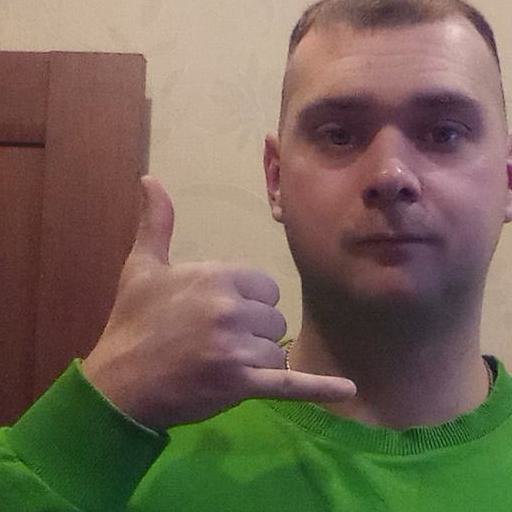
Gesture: call